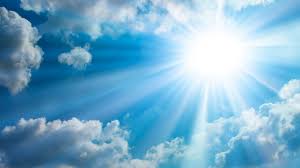
Weather: sun or clear